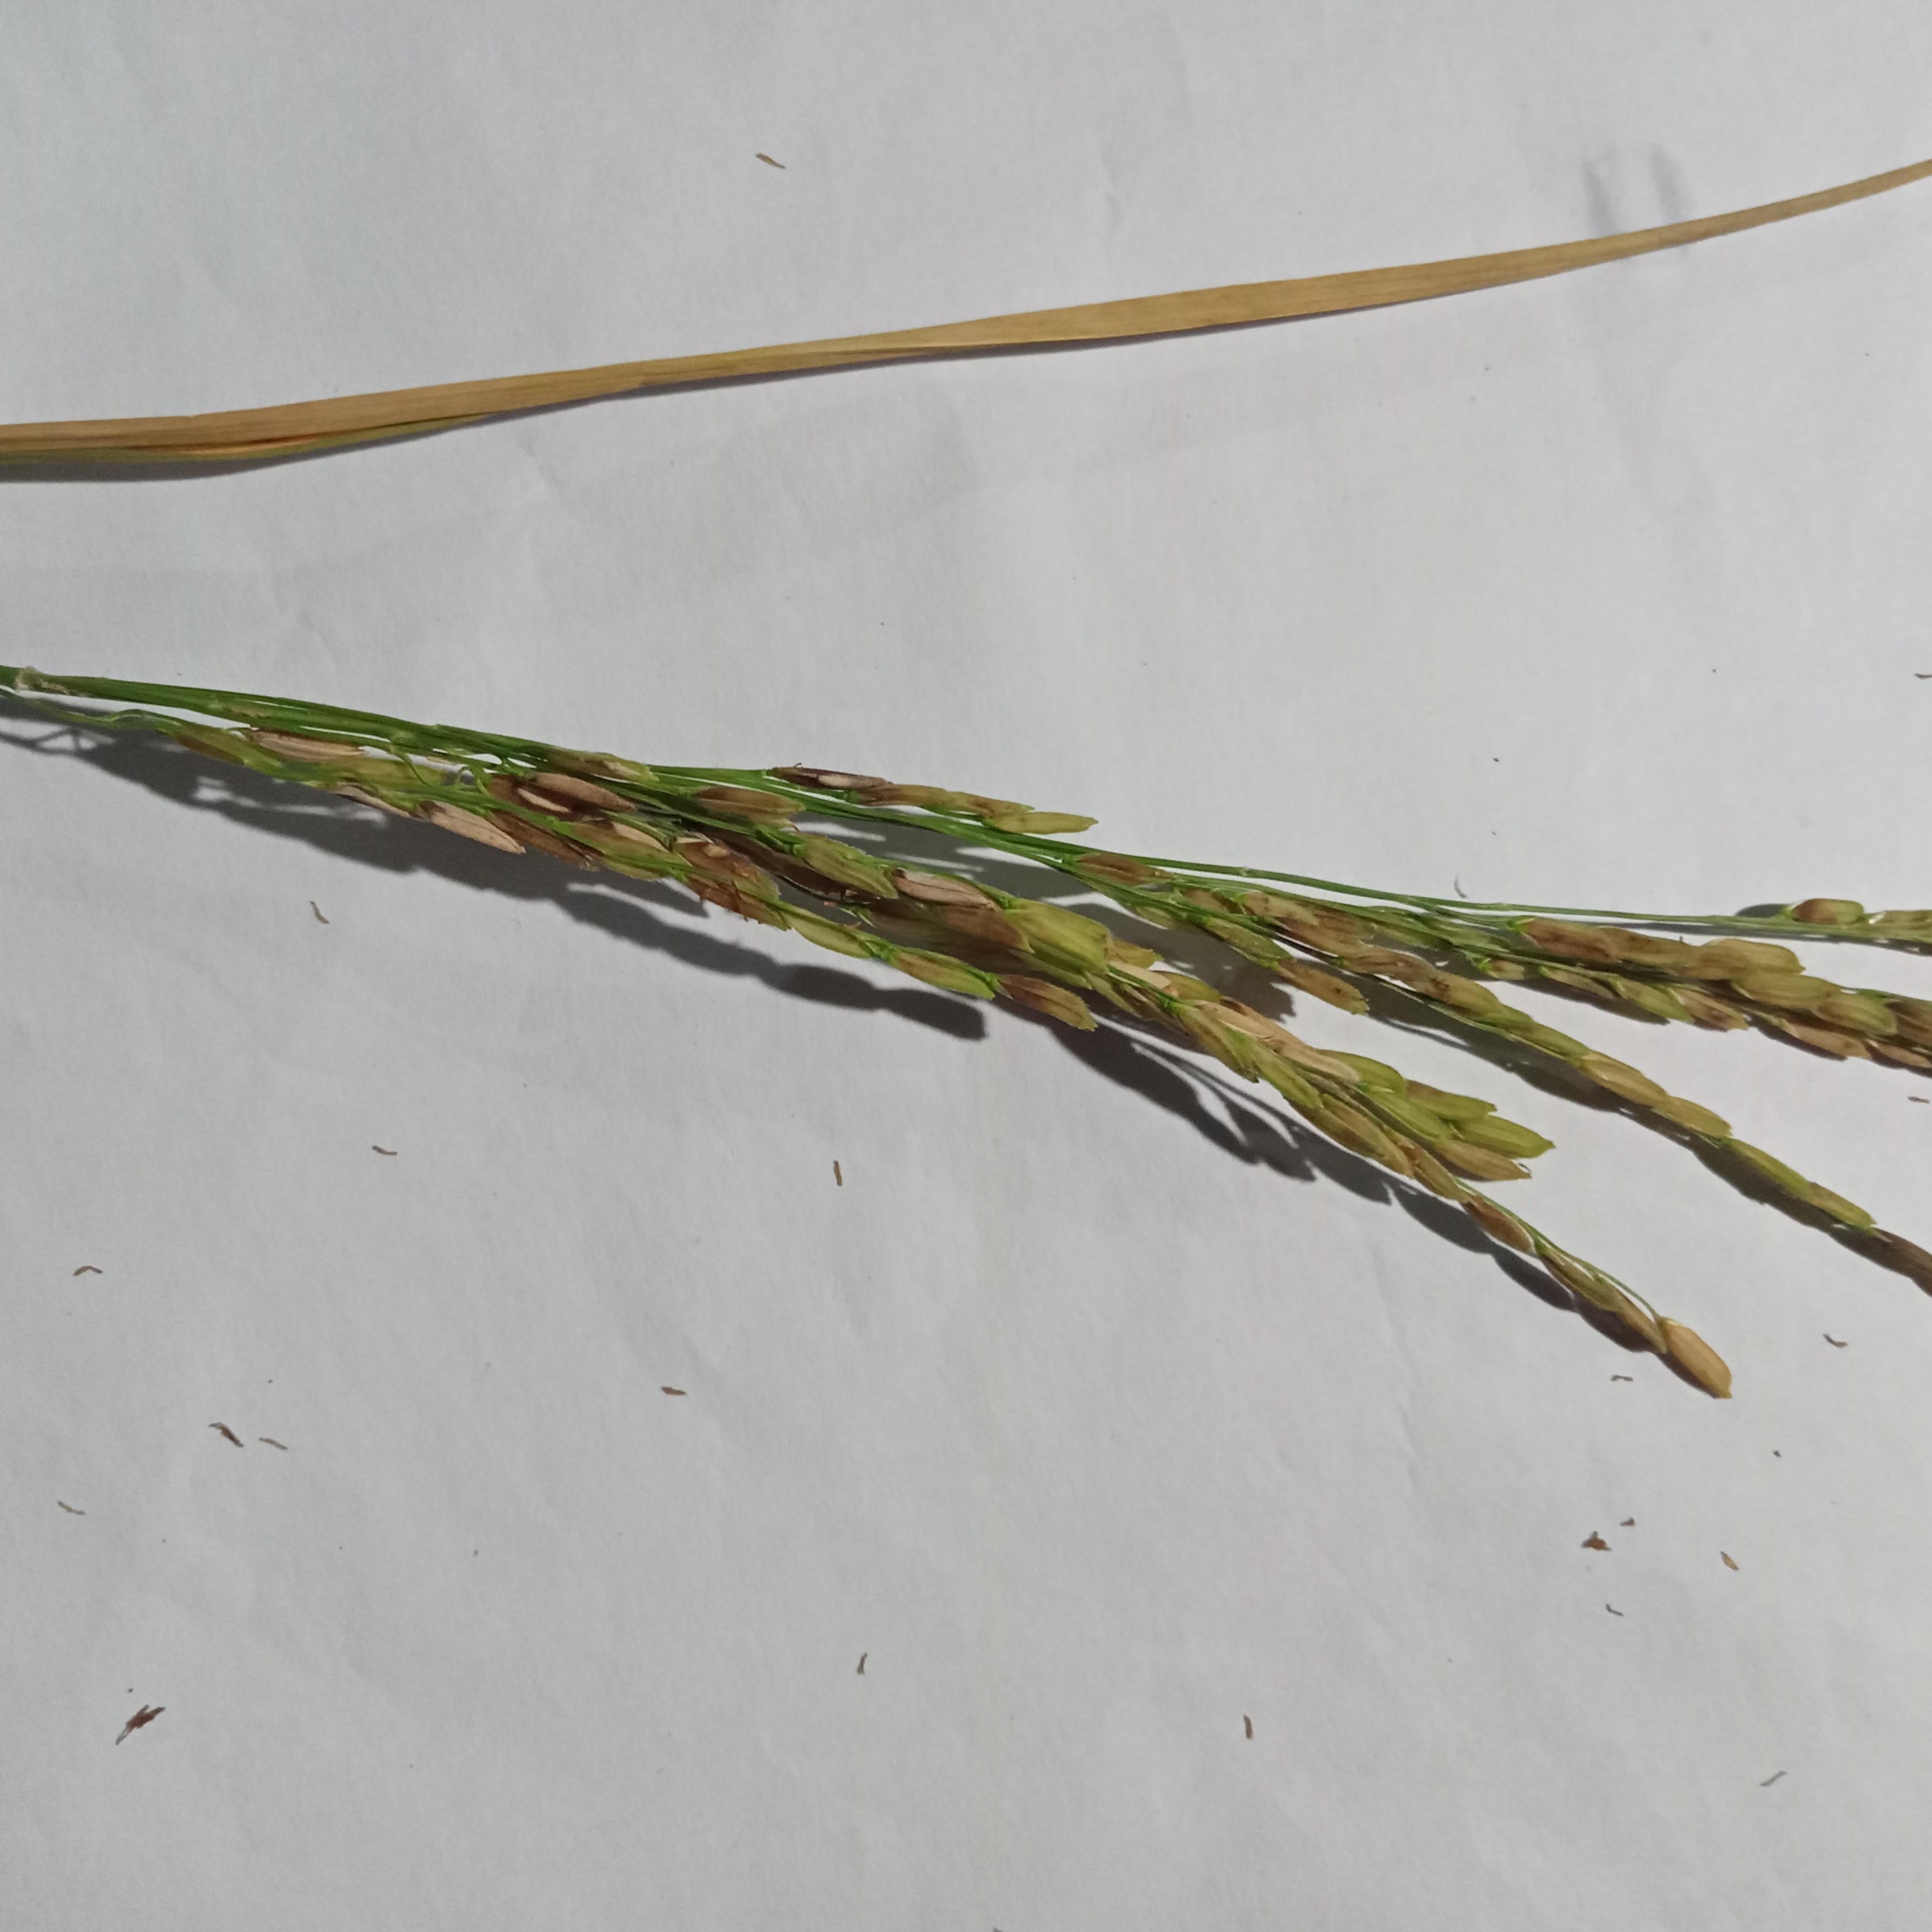
Label: Rice___Neck_Blast